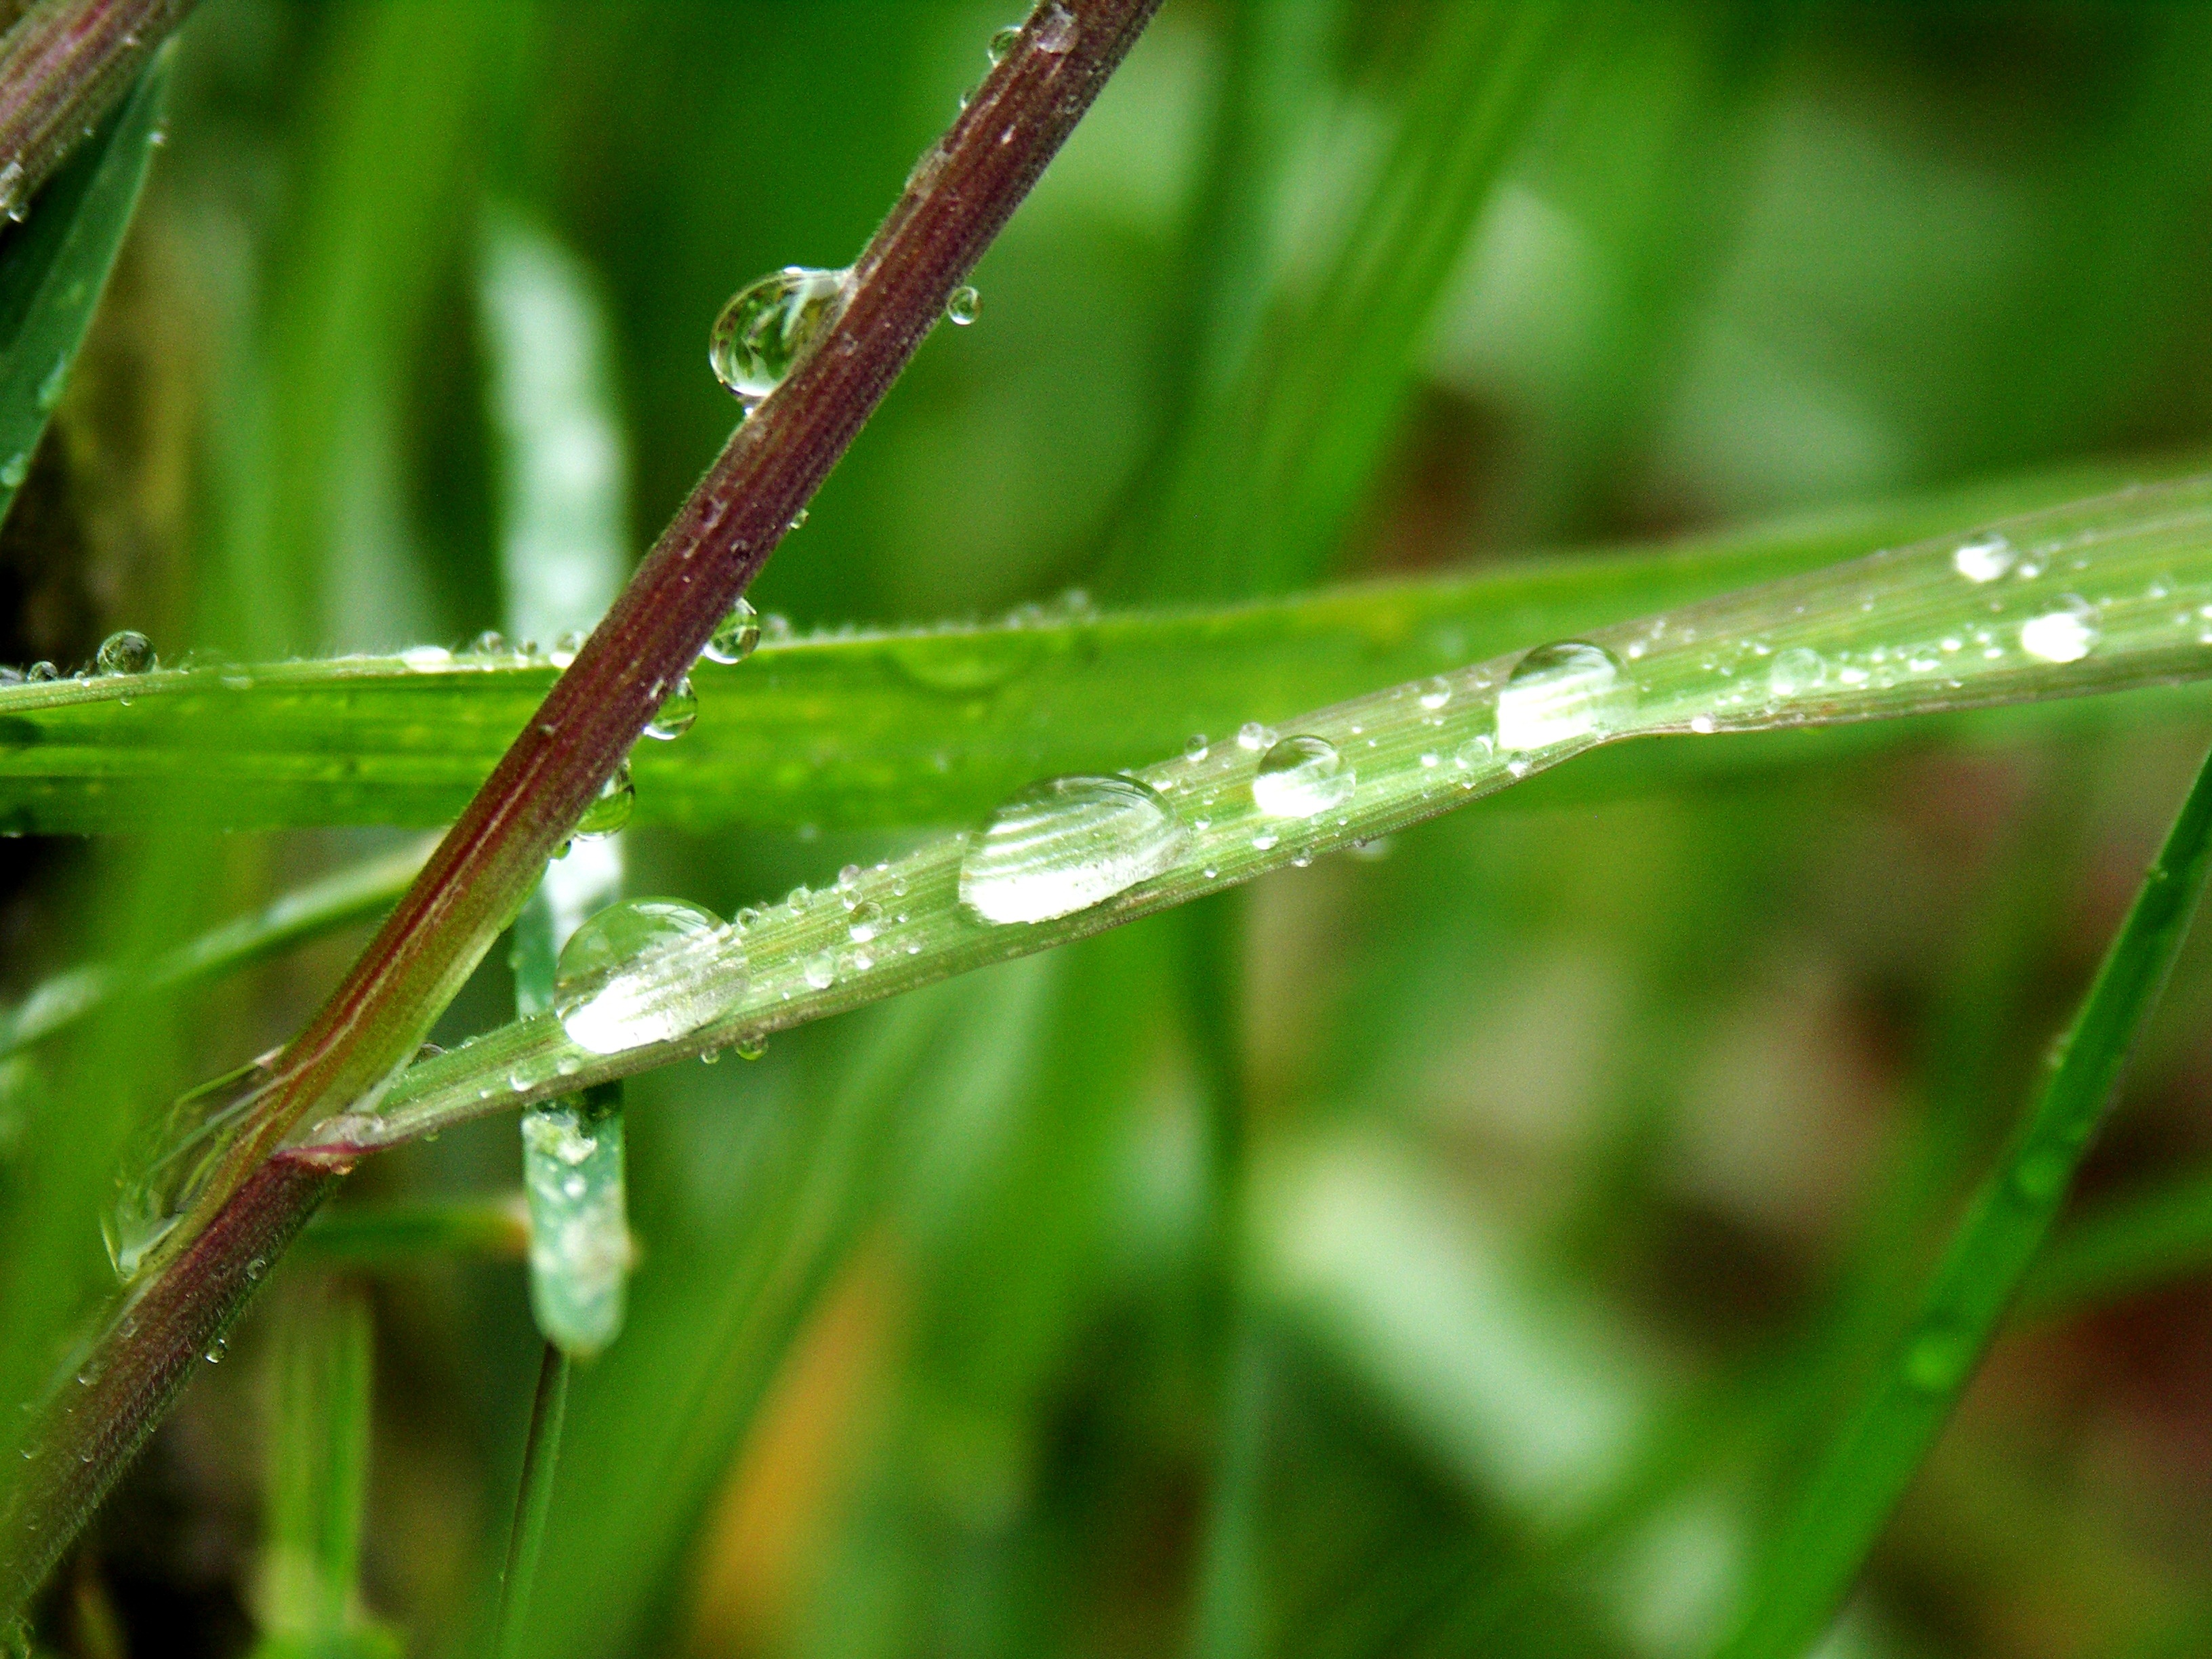
water, nature, grass, branch, drop, dew, plant, lawn, photography, meadow, leaf, flower, green, insect, close, flora, fauna, invertebrate, wildflower, close up, damselfly, drop of water, moisture, macro photography, grass family, plant stem